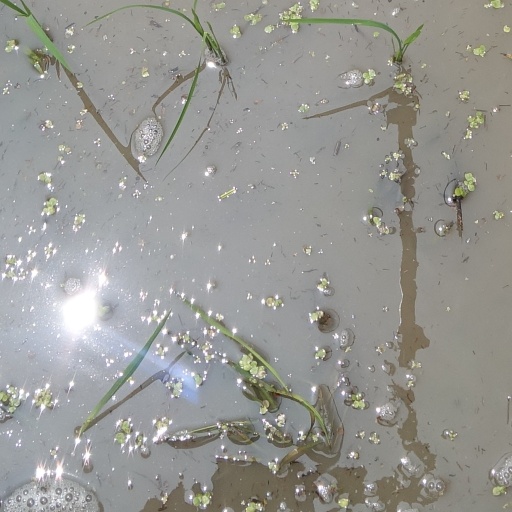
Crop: rice